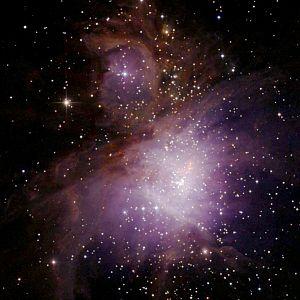
Image de la Nébuleuse d'Orion provenant de l'atlas 2MASS. Ceci est une image fr:infrarouge et doit donc être visualisée en fausses couleurs: les bandes J (1,2µm), H (1,6 µm) et Ks (2,2 µm) sont représentées respectivemet en bleu, vert et rouge.
L'astronomie doit son existence à des gens qui ont tout au long de l'Histoire, par passion et par curiosité, levé les yeux au ciel.
La nébuleuse d'Orion, également connue sous le matricule de M42 ou NGC 1976, est un nuage diffus qui brille en émission et en réflexion au cœur de la constellation du même nom. C'est la nébuleuse la plus intense visible à l'œil nu depuis l'hémisphère nord, de nuit et en l'absence de pollution lumineuse. Elle peut être facilement aperçue avec des jumelles. Sa structure occupe un pan de ciel de 66 × 60 minutes d'arc, quatre fois plus étendu que la pleine lune. Sa taille est d'environ 24 années-lumière. Cet objet correspond à la principale partie d'un nuage de gaz et de poussières beaucoup plus vaste encore, le nuage d'Orion, qui s'étend sur près de la moitié de la constellation et contient en plus la boucle de Barnard et la nébuleuse de la Tête de Cheval.